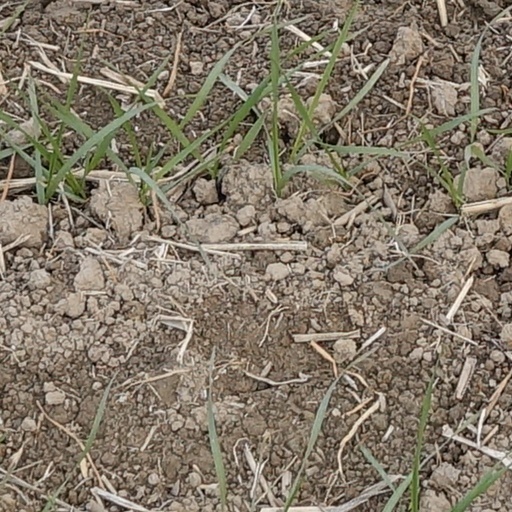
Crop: wheat